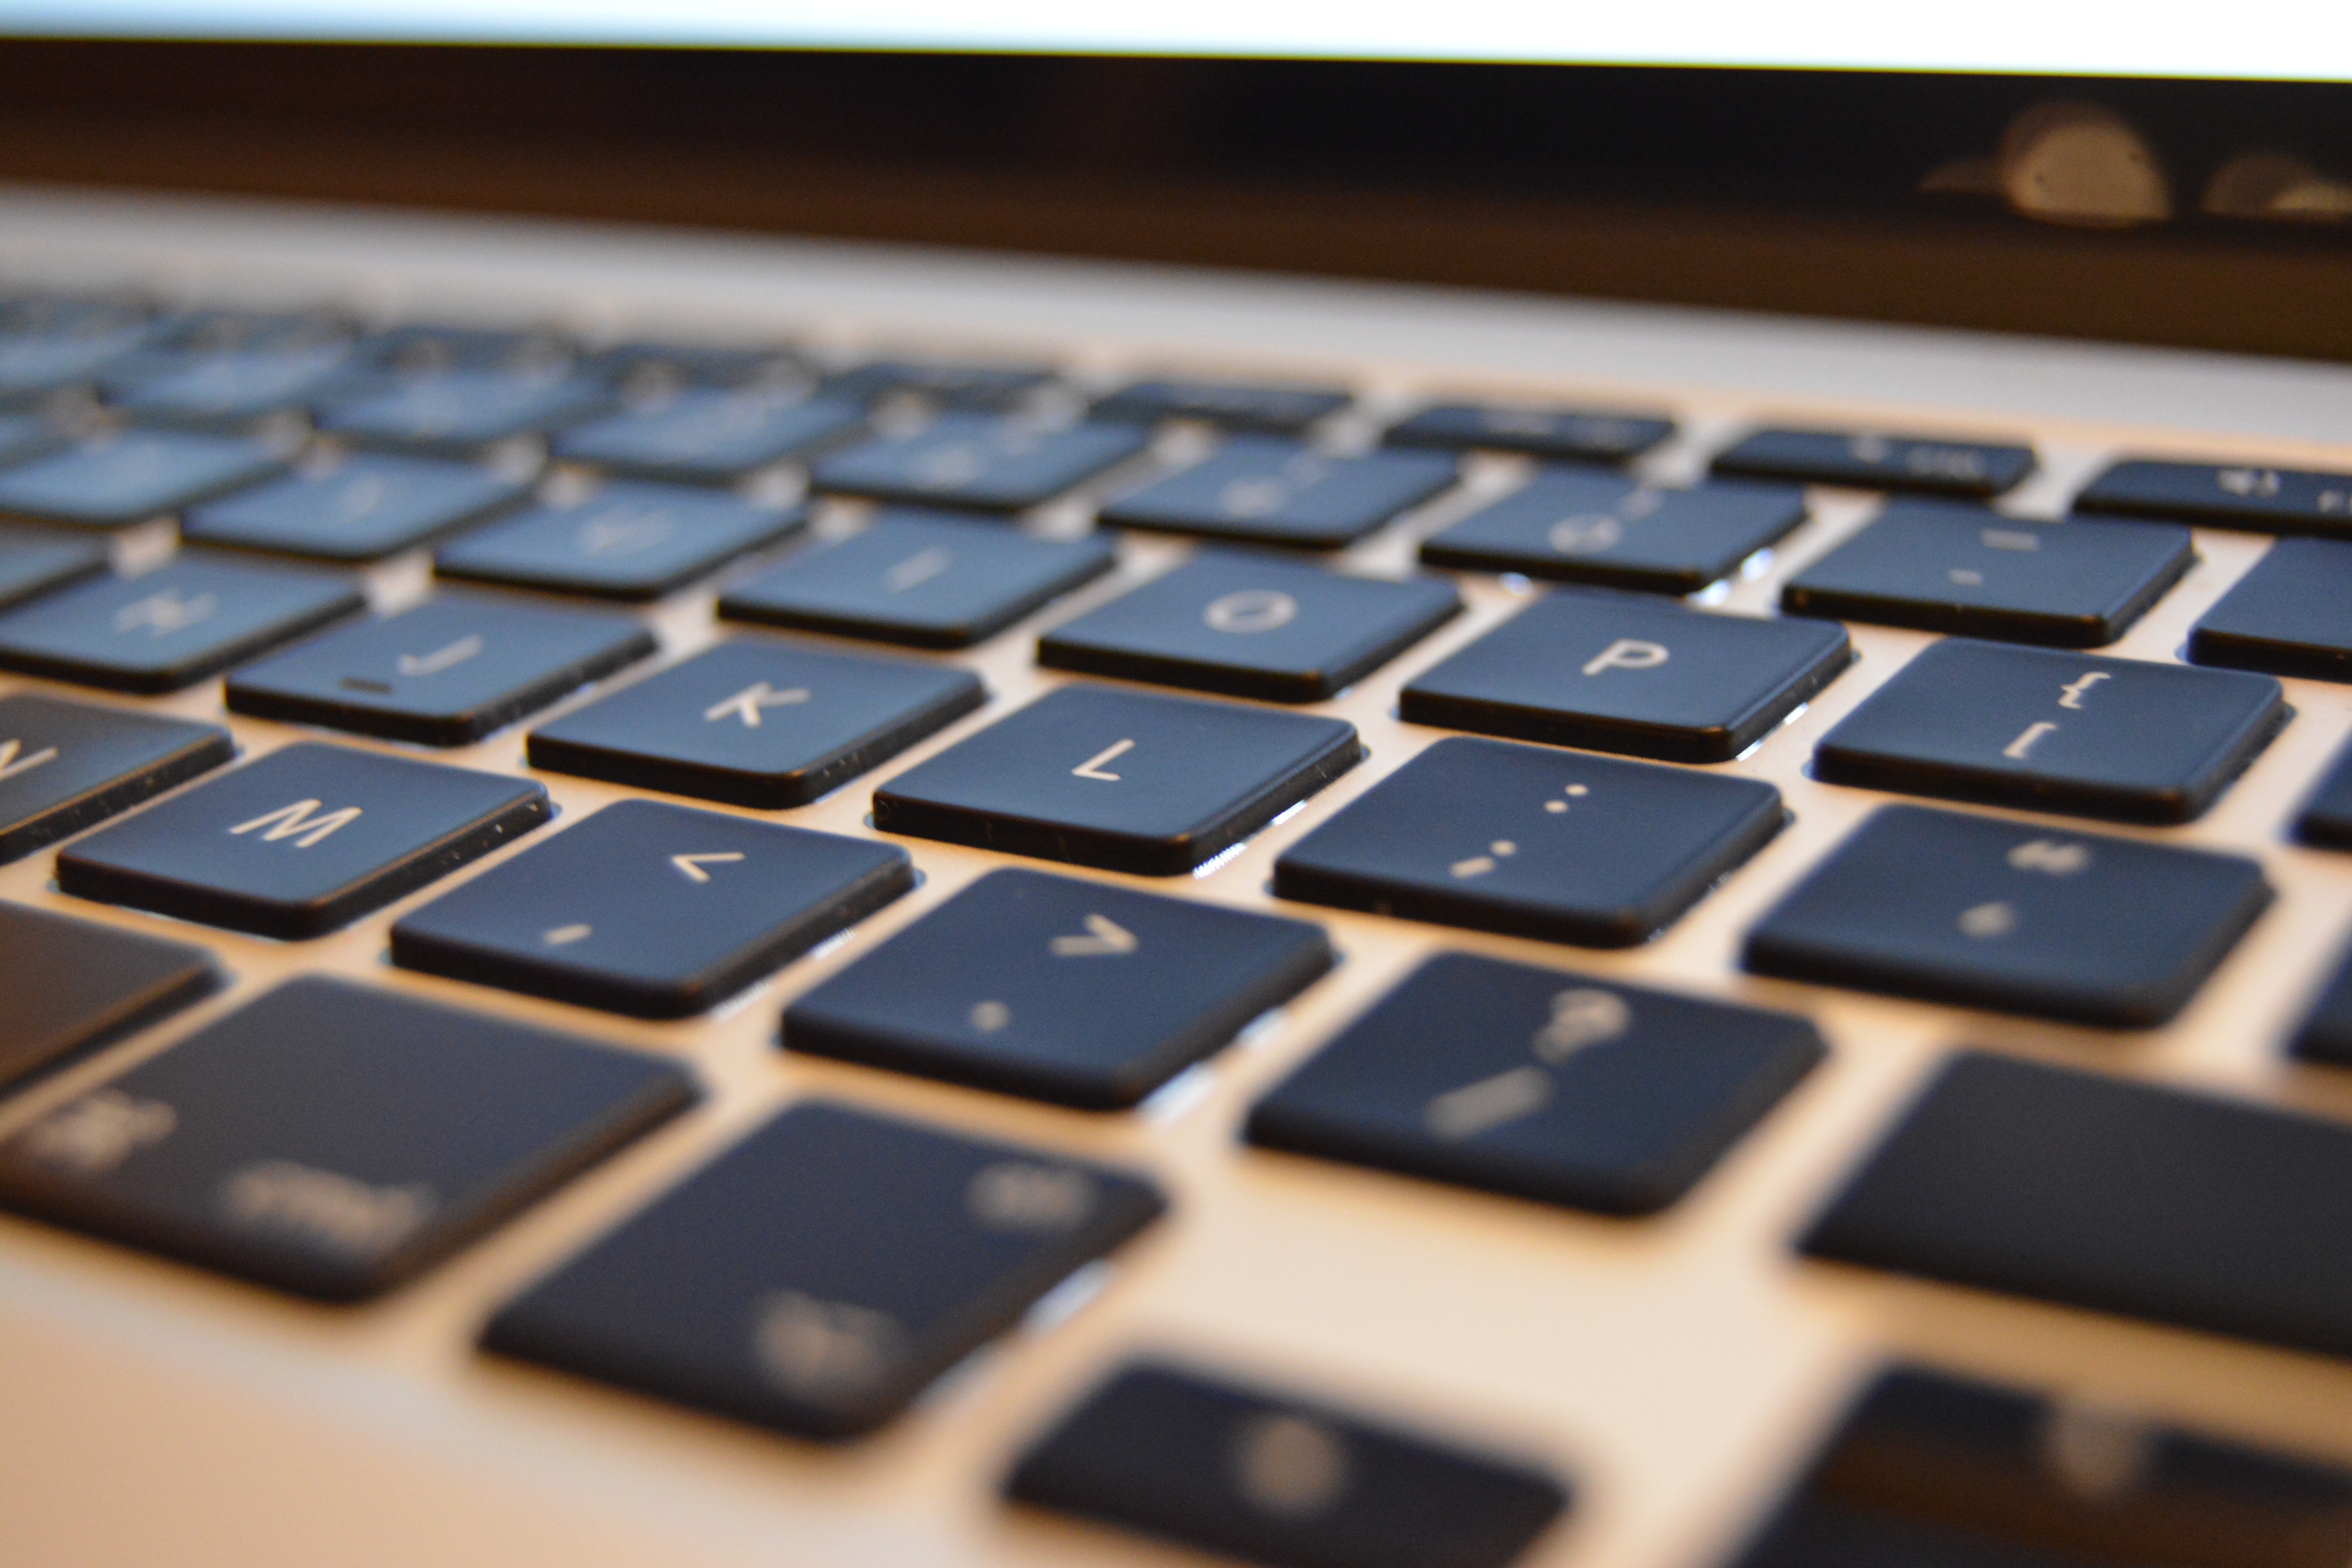
laptop, technology, multimedia, computer keyboard, electronic device, computer hardware, musical keyboard, electronic keyboard